Mass spectrometry

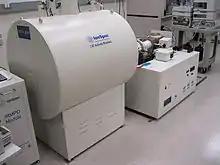
Fourier-transform ion cyclotron resonance mass spectrometer

Fourier-transform mass spectrometry (FTMS), or more precisely Fourier-transform ion cyclotron resonance MS, measures mass by detecting the image current produced by ions cyclotroning in the presence of a magnetic field. Instead of measuring the deflection of ions with a detector such as an electron multiplier, the ions are injected into a Penning trap (a static electric/magnetic ion trap) where they effectively form part of a circuit. Detectors at fixed positions in space measure the electrical signal of ions which pass near them over time, producing a periodic signal. Since the frequency of an ion's cycling is determined by its mass-to-charge ratio, this can be deconvoluted by performing a Fourier transform on the signal. FTMS has the advantage of high sensitivity (since each ion is "counted" more than once) and much higher resolution and thus precision.